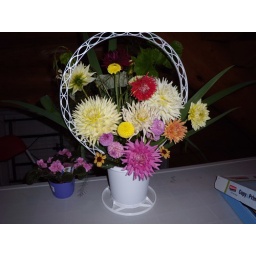
All the flowers in this basket are dahlias. My mother's favourites were the little pom poms. I want them all!